Lost in the Garden

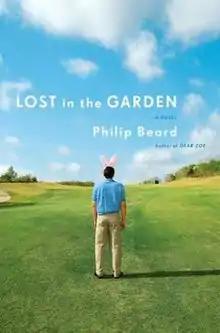
First edition

Lost in the Garden is a midlife-crisis novel by the American writer Philip Beard.